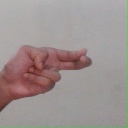
अक्षर: ह